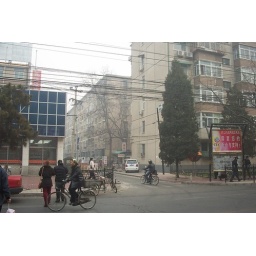
The street to my place, my building is right in the middle